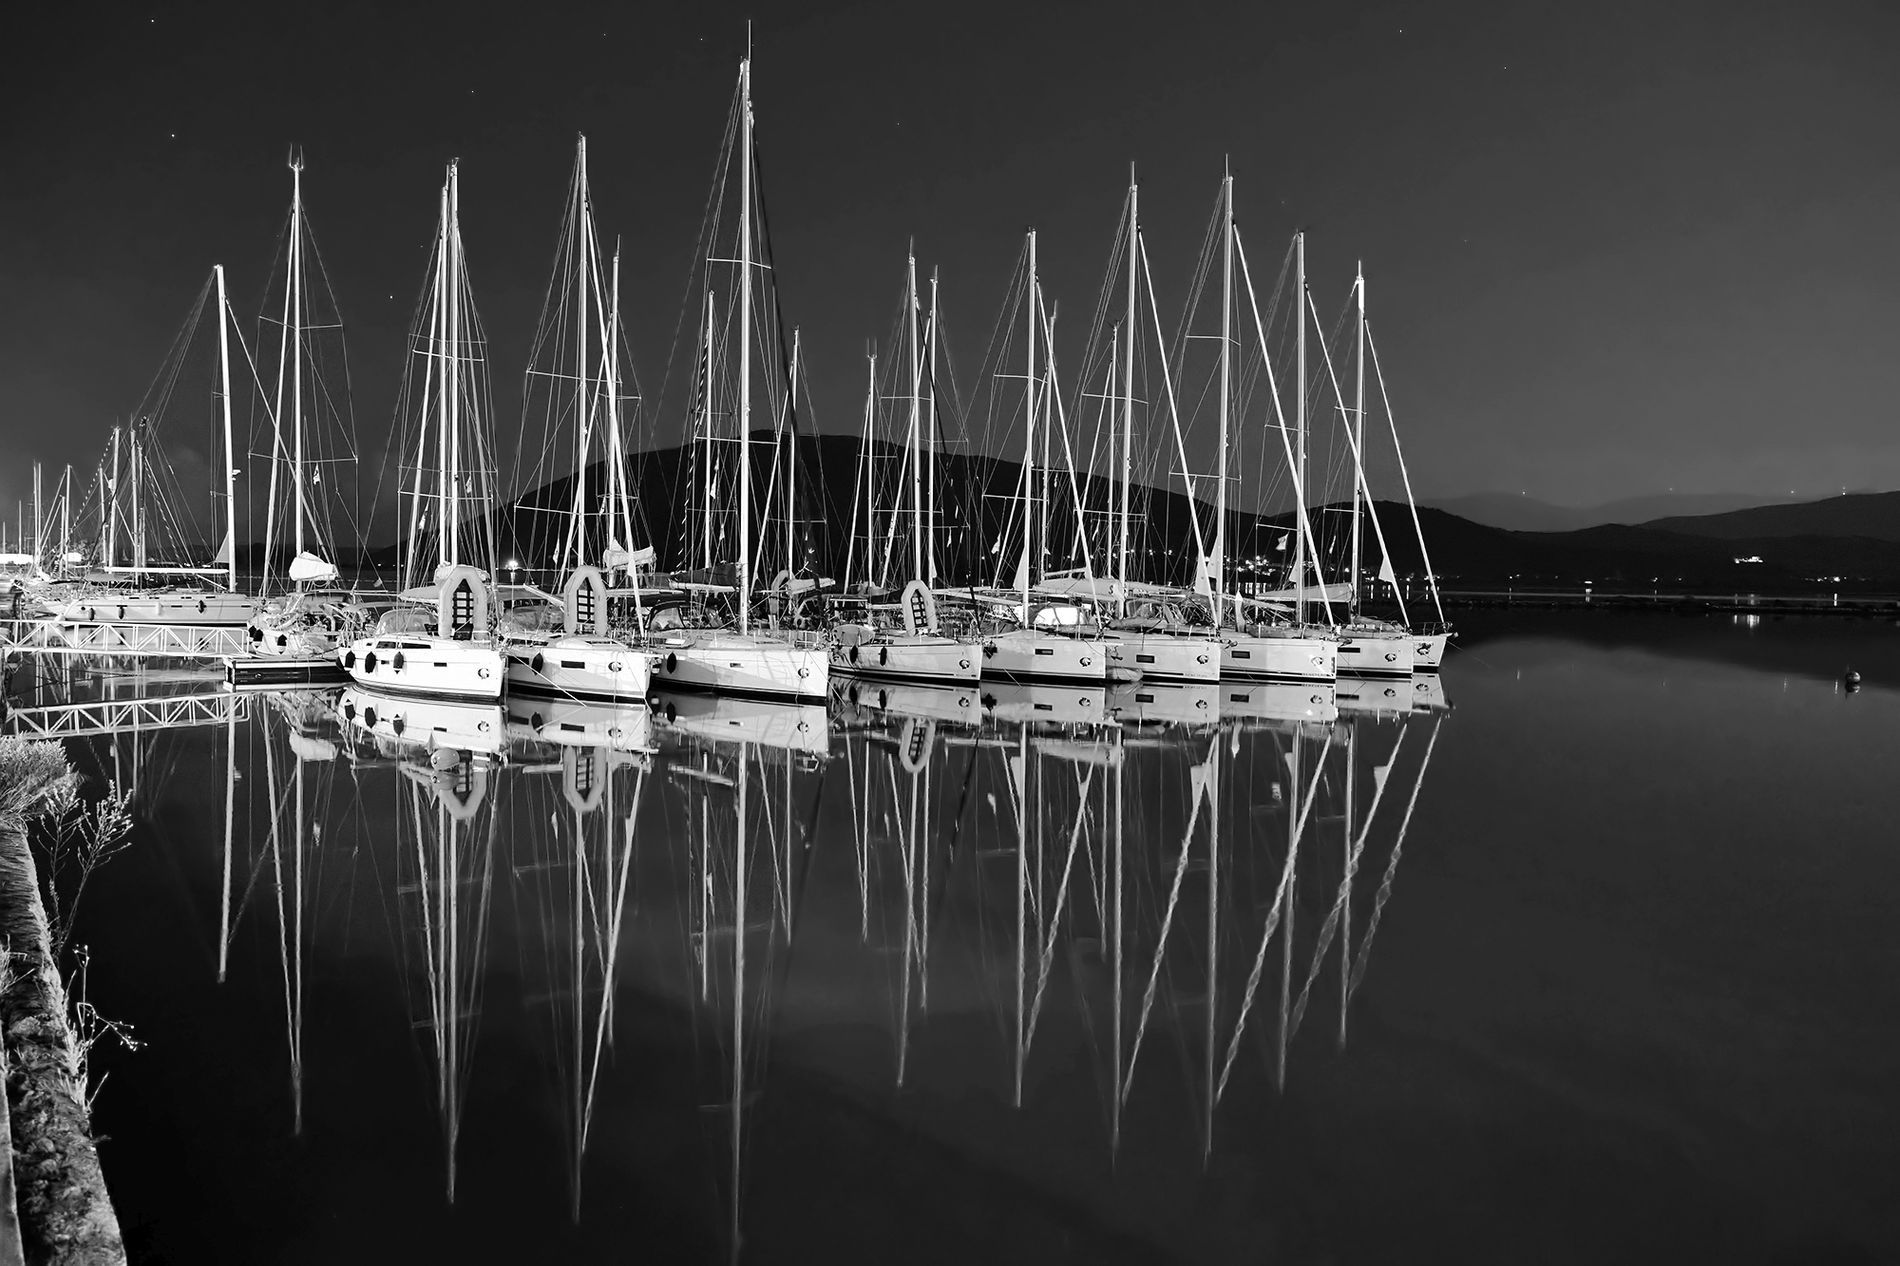
A row of boats under a calm sky
A row of moored yachts, tall masts, a striking reflection in still water, a metal dock, and distant mountains under a dark sky.
The photo shows a row of yachts at anchor, tall masts, a clear reflection in still water, a metal dock, and distant mountains under a dark sky. The photo was taken from a low angle facing the row of yachts. The lighting is dim, suggesting evening. The black and white color palette creates a calm and serene atmosphere.
Labels: Water, Waterfront, Boat, Sailboat, Transportation, Vehicle, Harbor, Pier, Port, Watercraft, Marina, Person, Yacht, sky, mountains, Yachts, lake, Tree trunk
Camera: NIKON CORPORATION NIKON Z 9
Lens: NIKKOR Z 24-120mm f/4 S
Aperture: F4
Exposure: 0.6 sec
ISO: 8000
Focal length: 26.5 mm